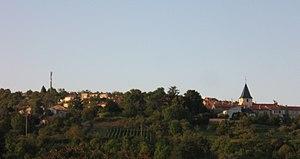
Chaligny est une commune de l'est de la France, dans le département de Meurthe-et-Moselle, ses habitants sont les Chalinéens.